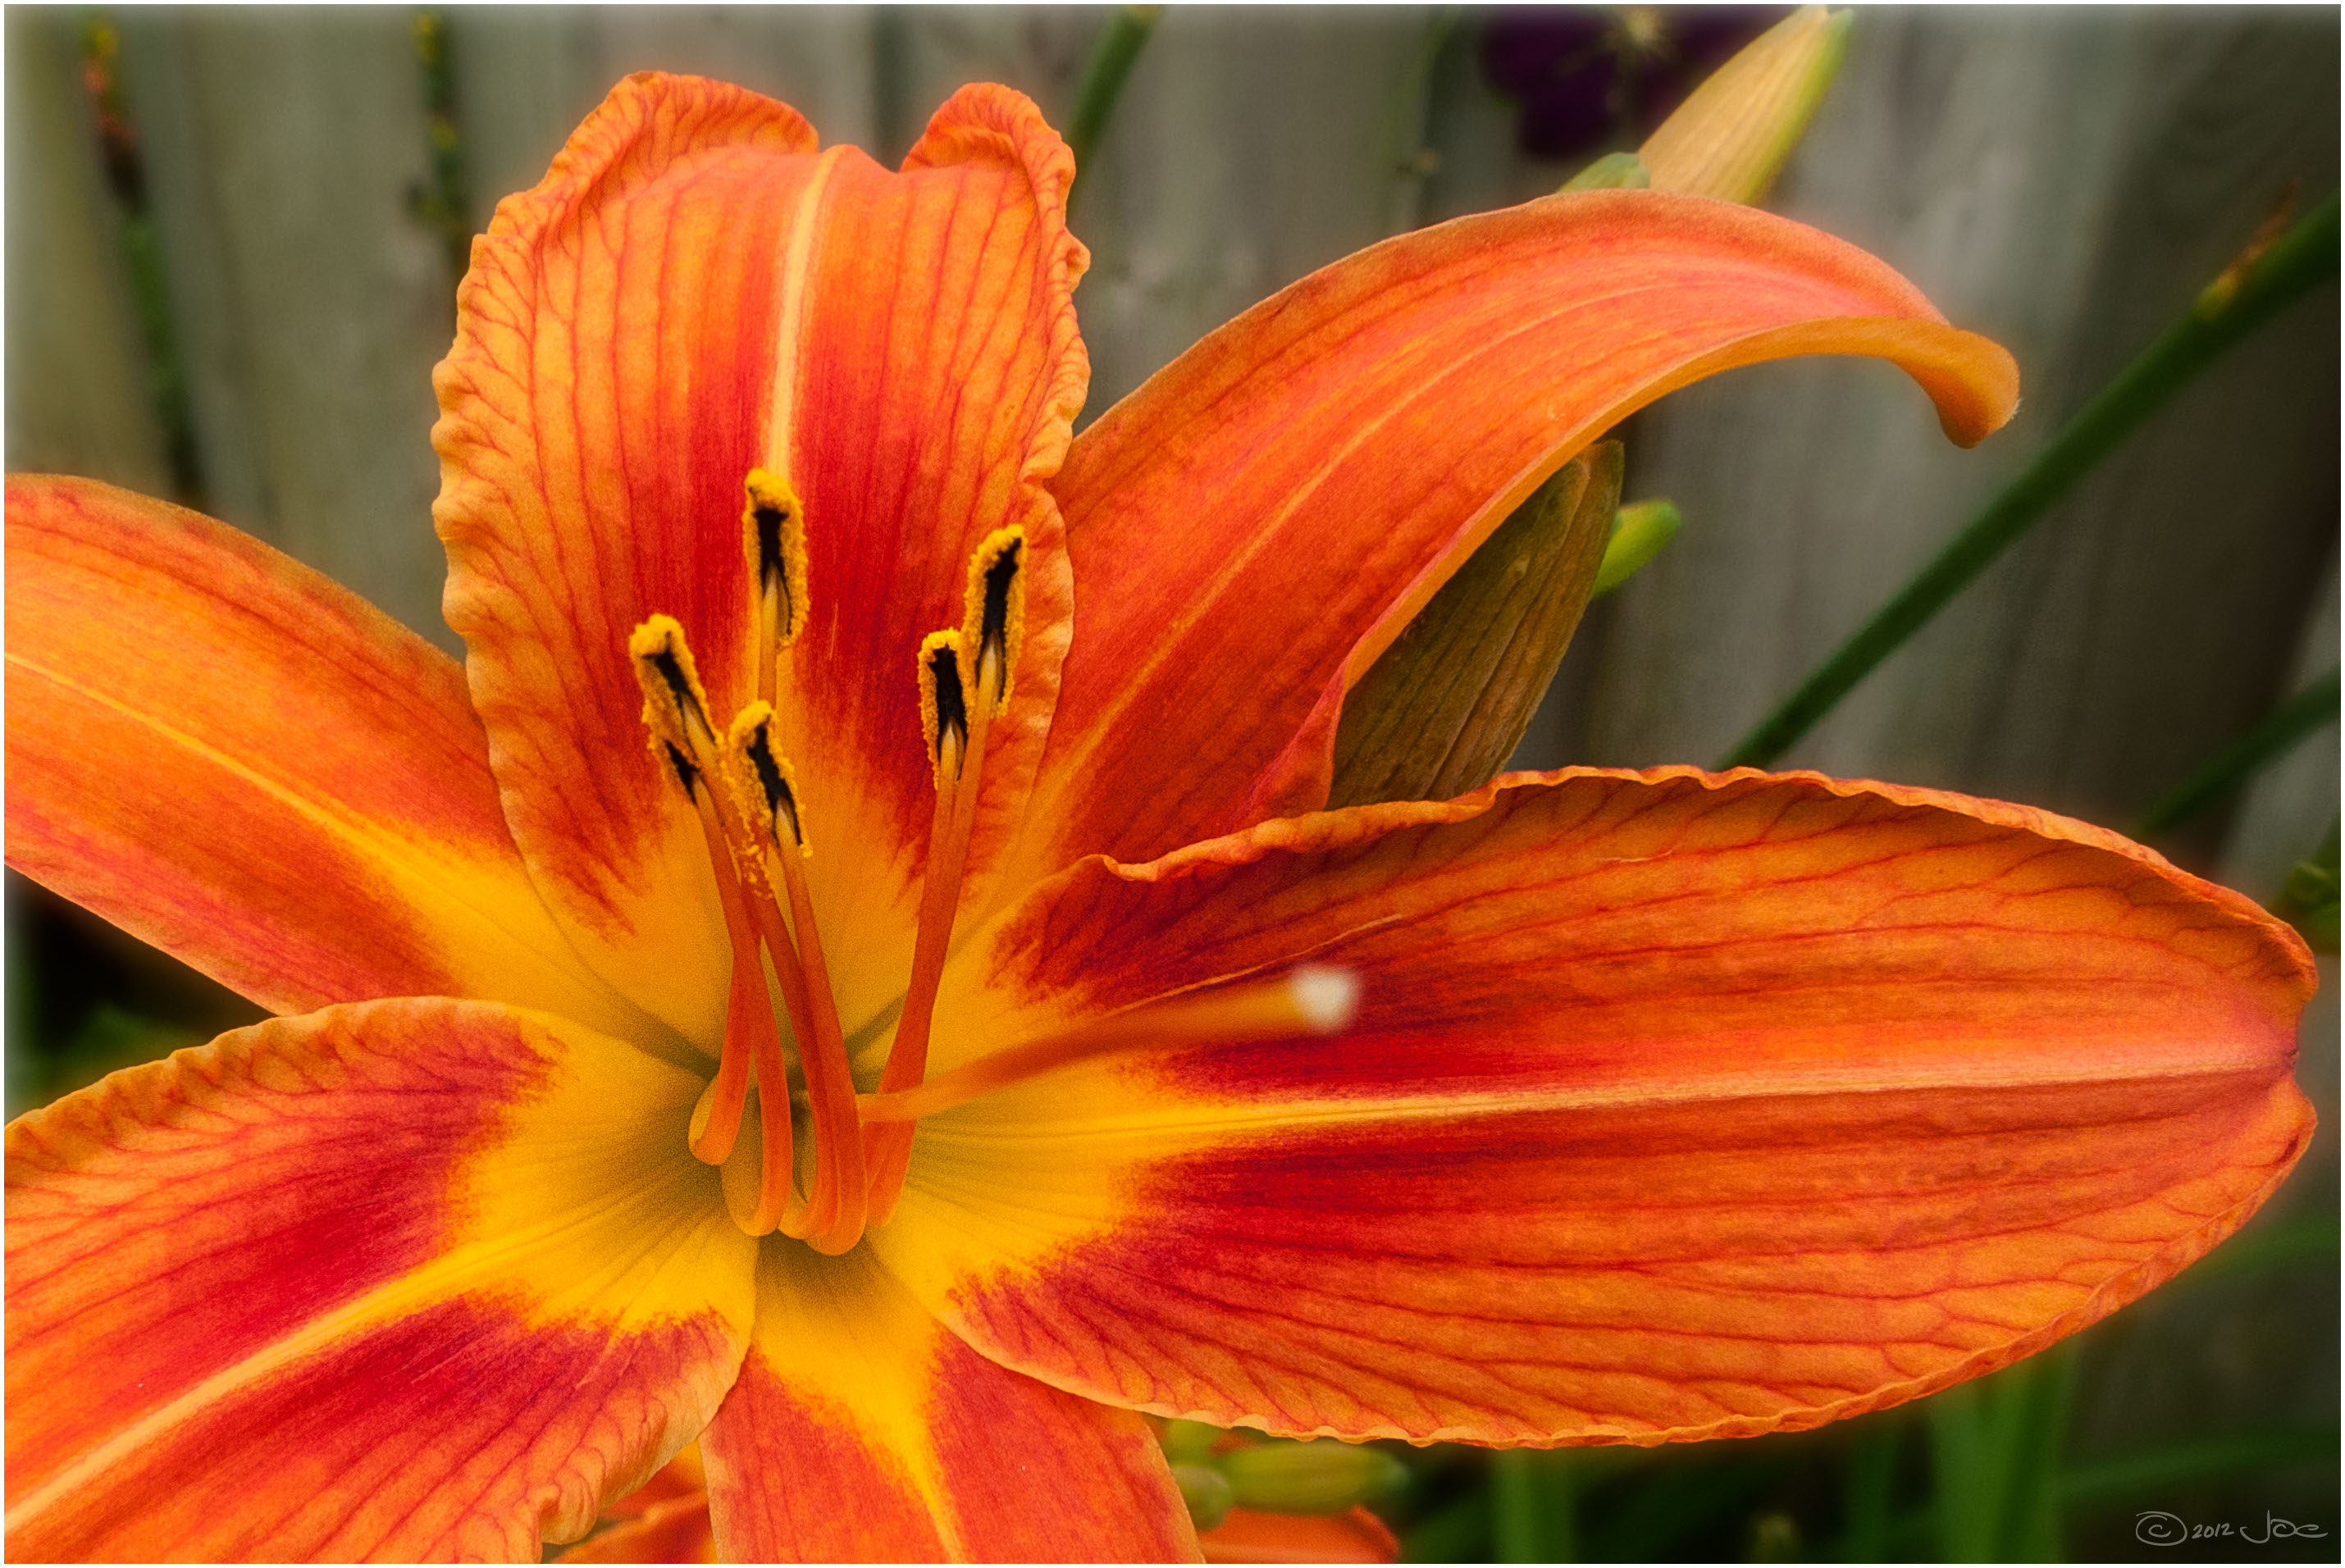
plant, flower, petal, orange, color, yellow, day, nik, efex, pro, lily, viveza, lilly, daylily, macro photography, flowering plant, orange lily, plant stem, land plant